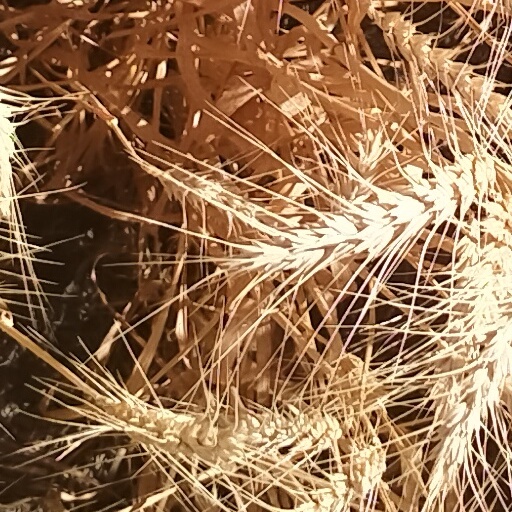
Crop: wheat